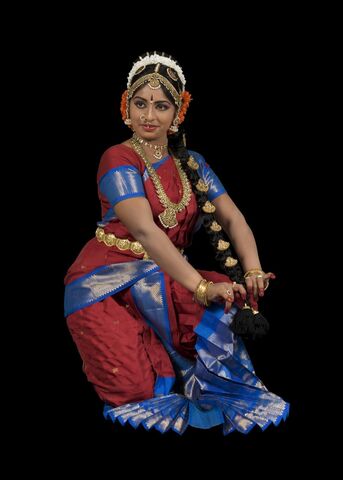
Dance form: kuchipudi